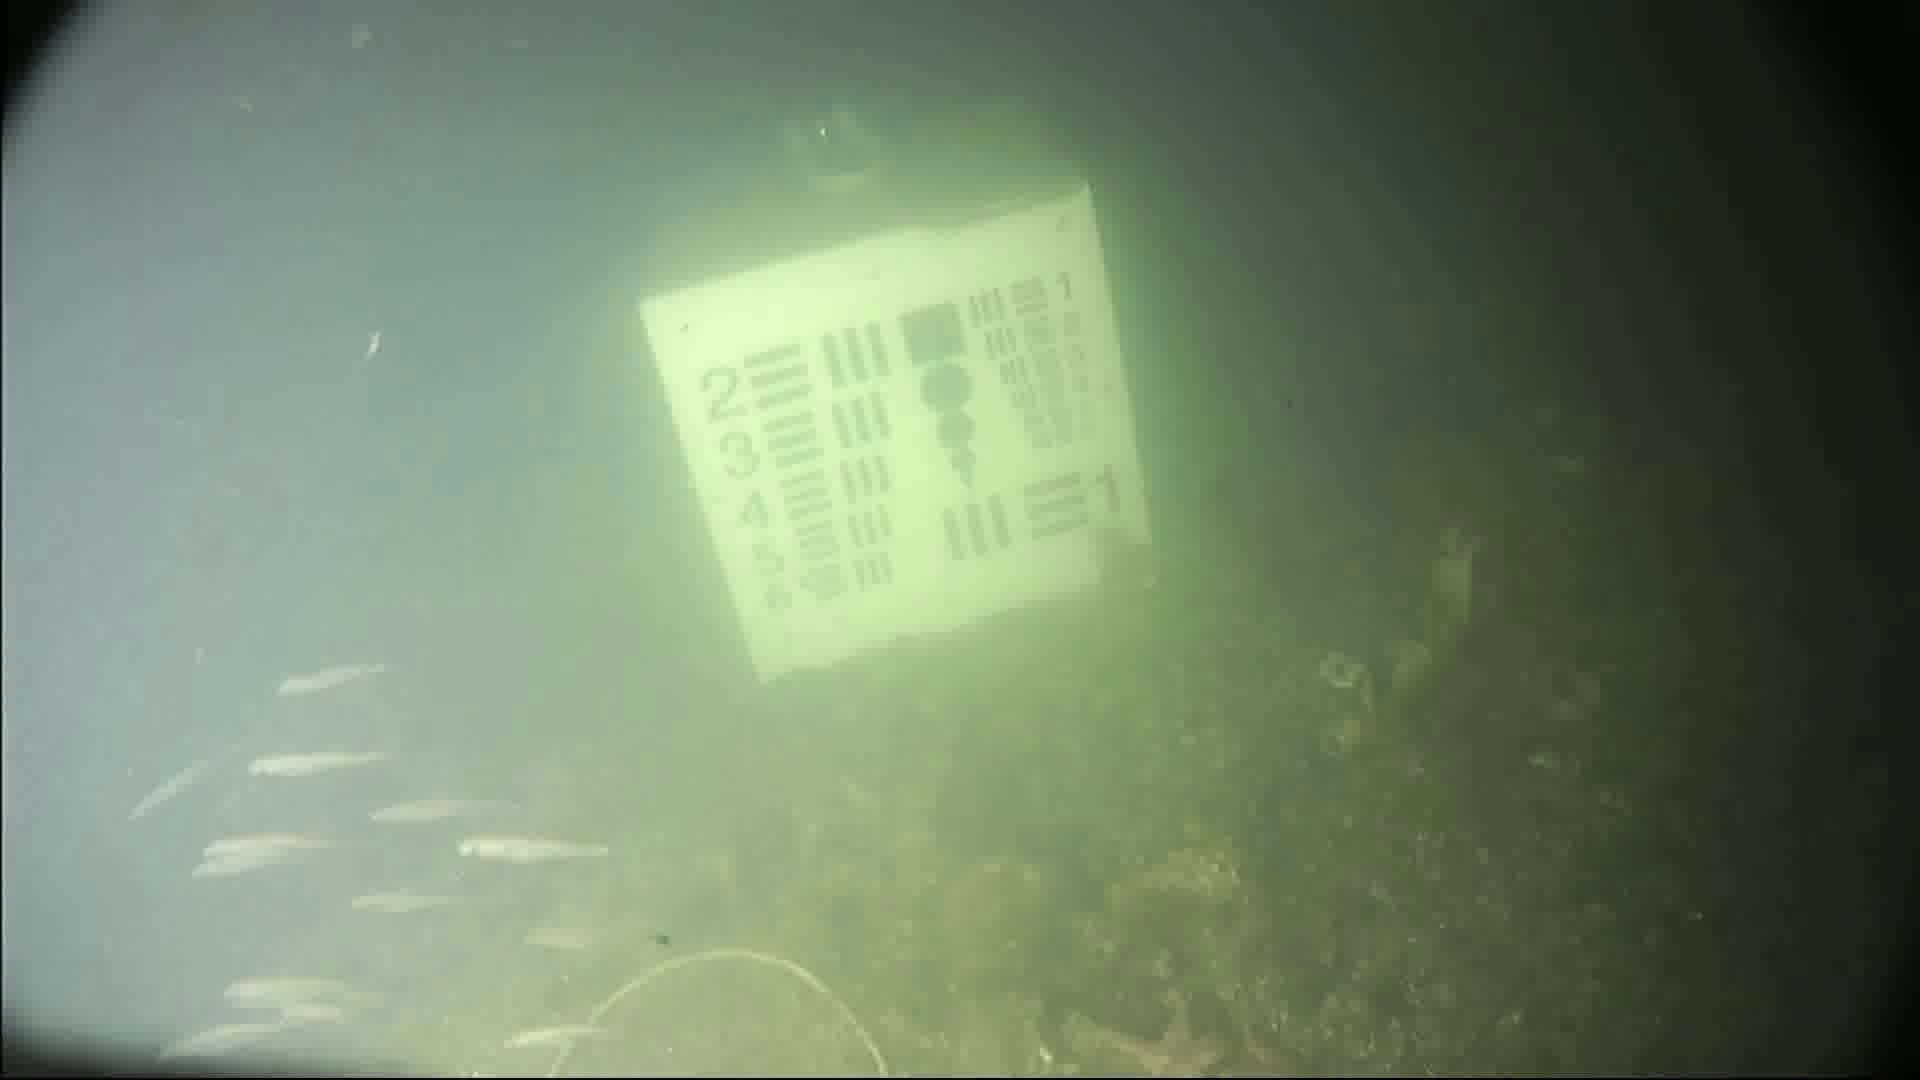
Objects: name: small_fish
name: starfish